Thericleidae

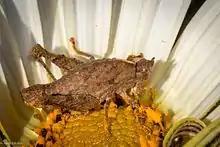
Unidentified wingless species of Thericleidae, showing characteristic "horse-head" and stubby antennae

The Thericleidae are a family of grasshoppers within the order Orthoptera and superfamily Eumastacoidea. They have exceptionally stubby antennae even for the Caelifera, with most species having a characteristic "horse-headed" look in profile.